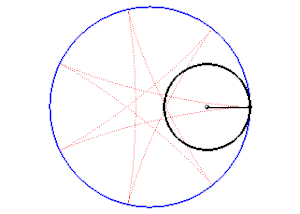
Une hypocycloïde est une courbe plane transcendante, trajectoire d'un point fixé à un cercle qui roule sans glisser sur un autre cercle dit directeur et à l'intérieur de celui-ci. Il s'agit donc d'un cas particulier de cycloïde à centre, qui est une catégorie de courbe cycloïdale.